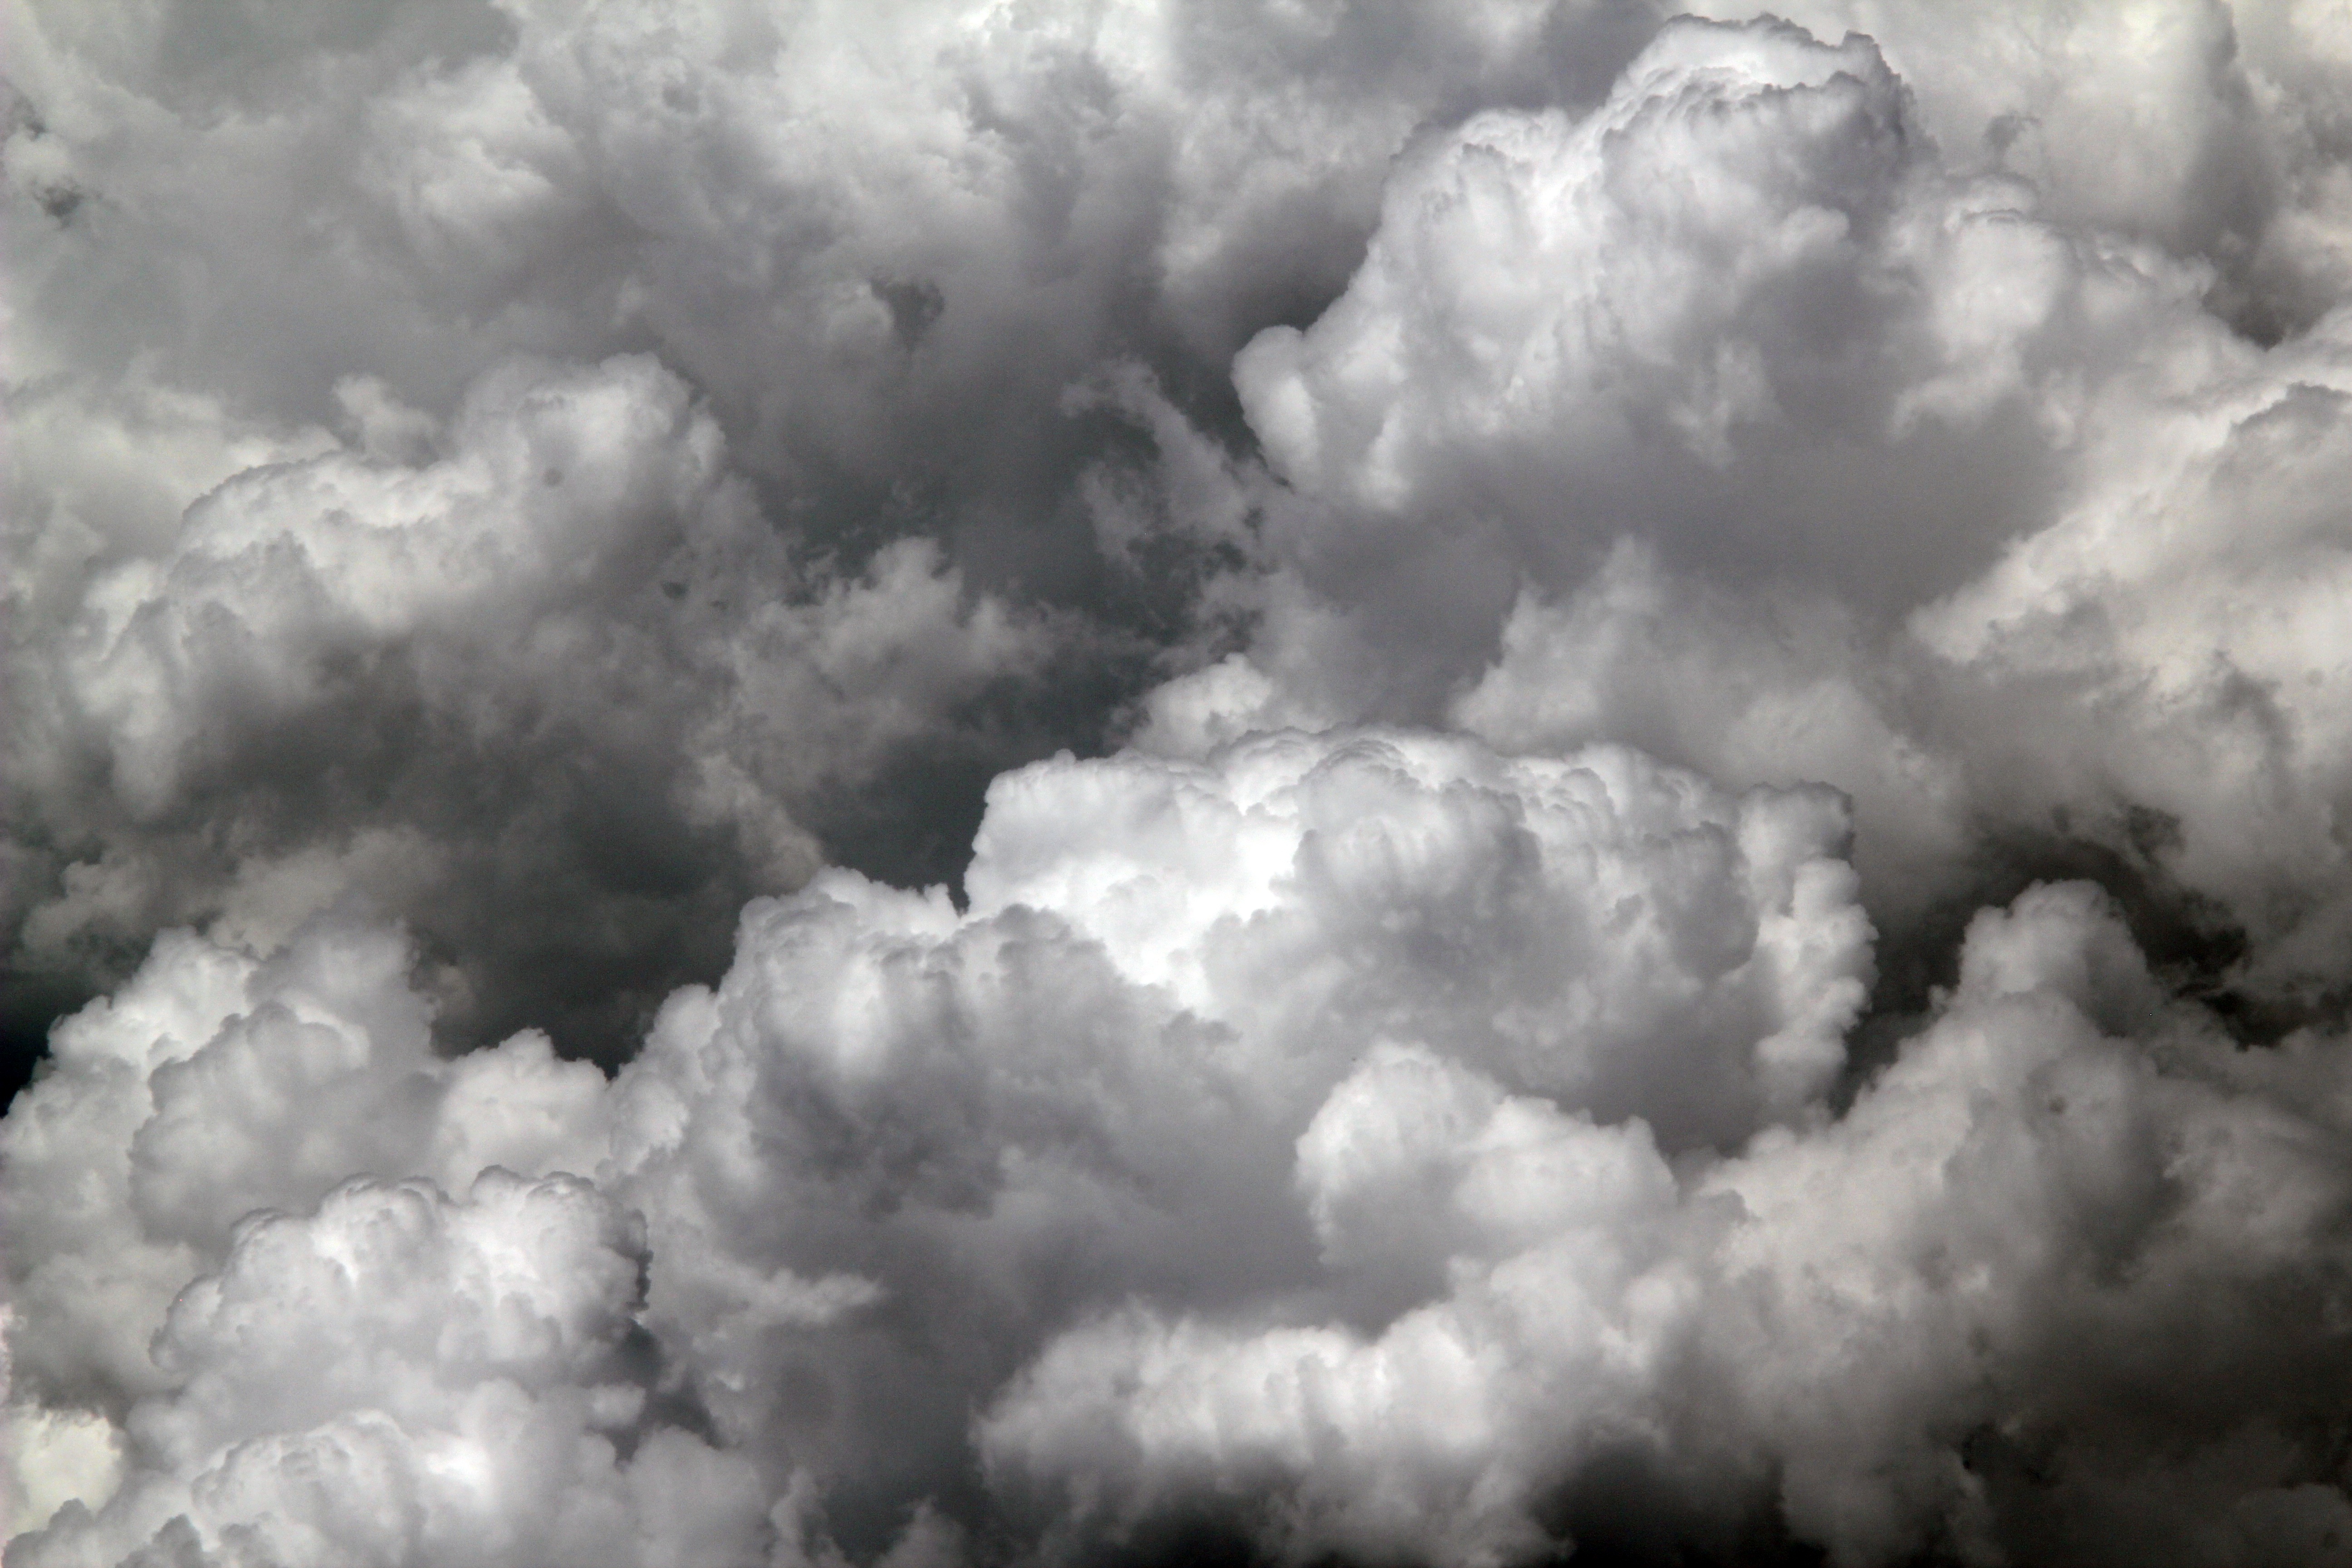
cloud, black and white, sky, white, atmosphere, fly, high, scenic, journey, flight, natural, weather, cumulus, monochrome, clouds, puffy, chill, dark clouds, meteorological phenomenon, atmosphere of earth, geological phenomenon